Question: Please indicate a possible affordance area of the chair that can be used for sitting
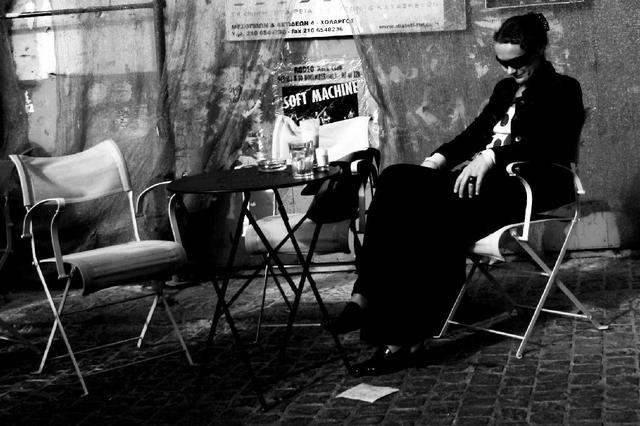
Answer: [43.5, 240, 179.5, 269]